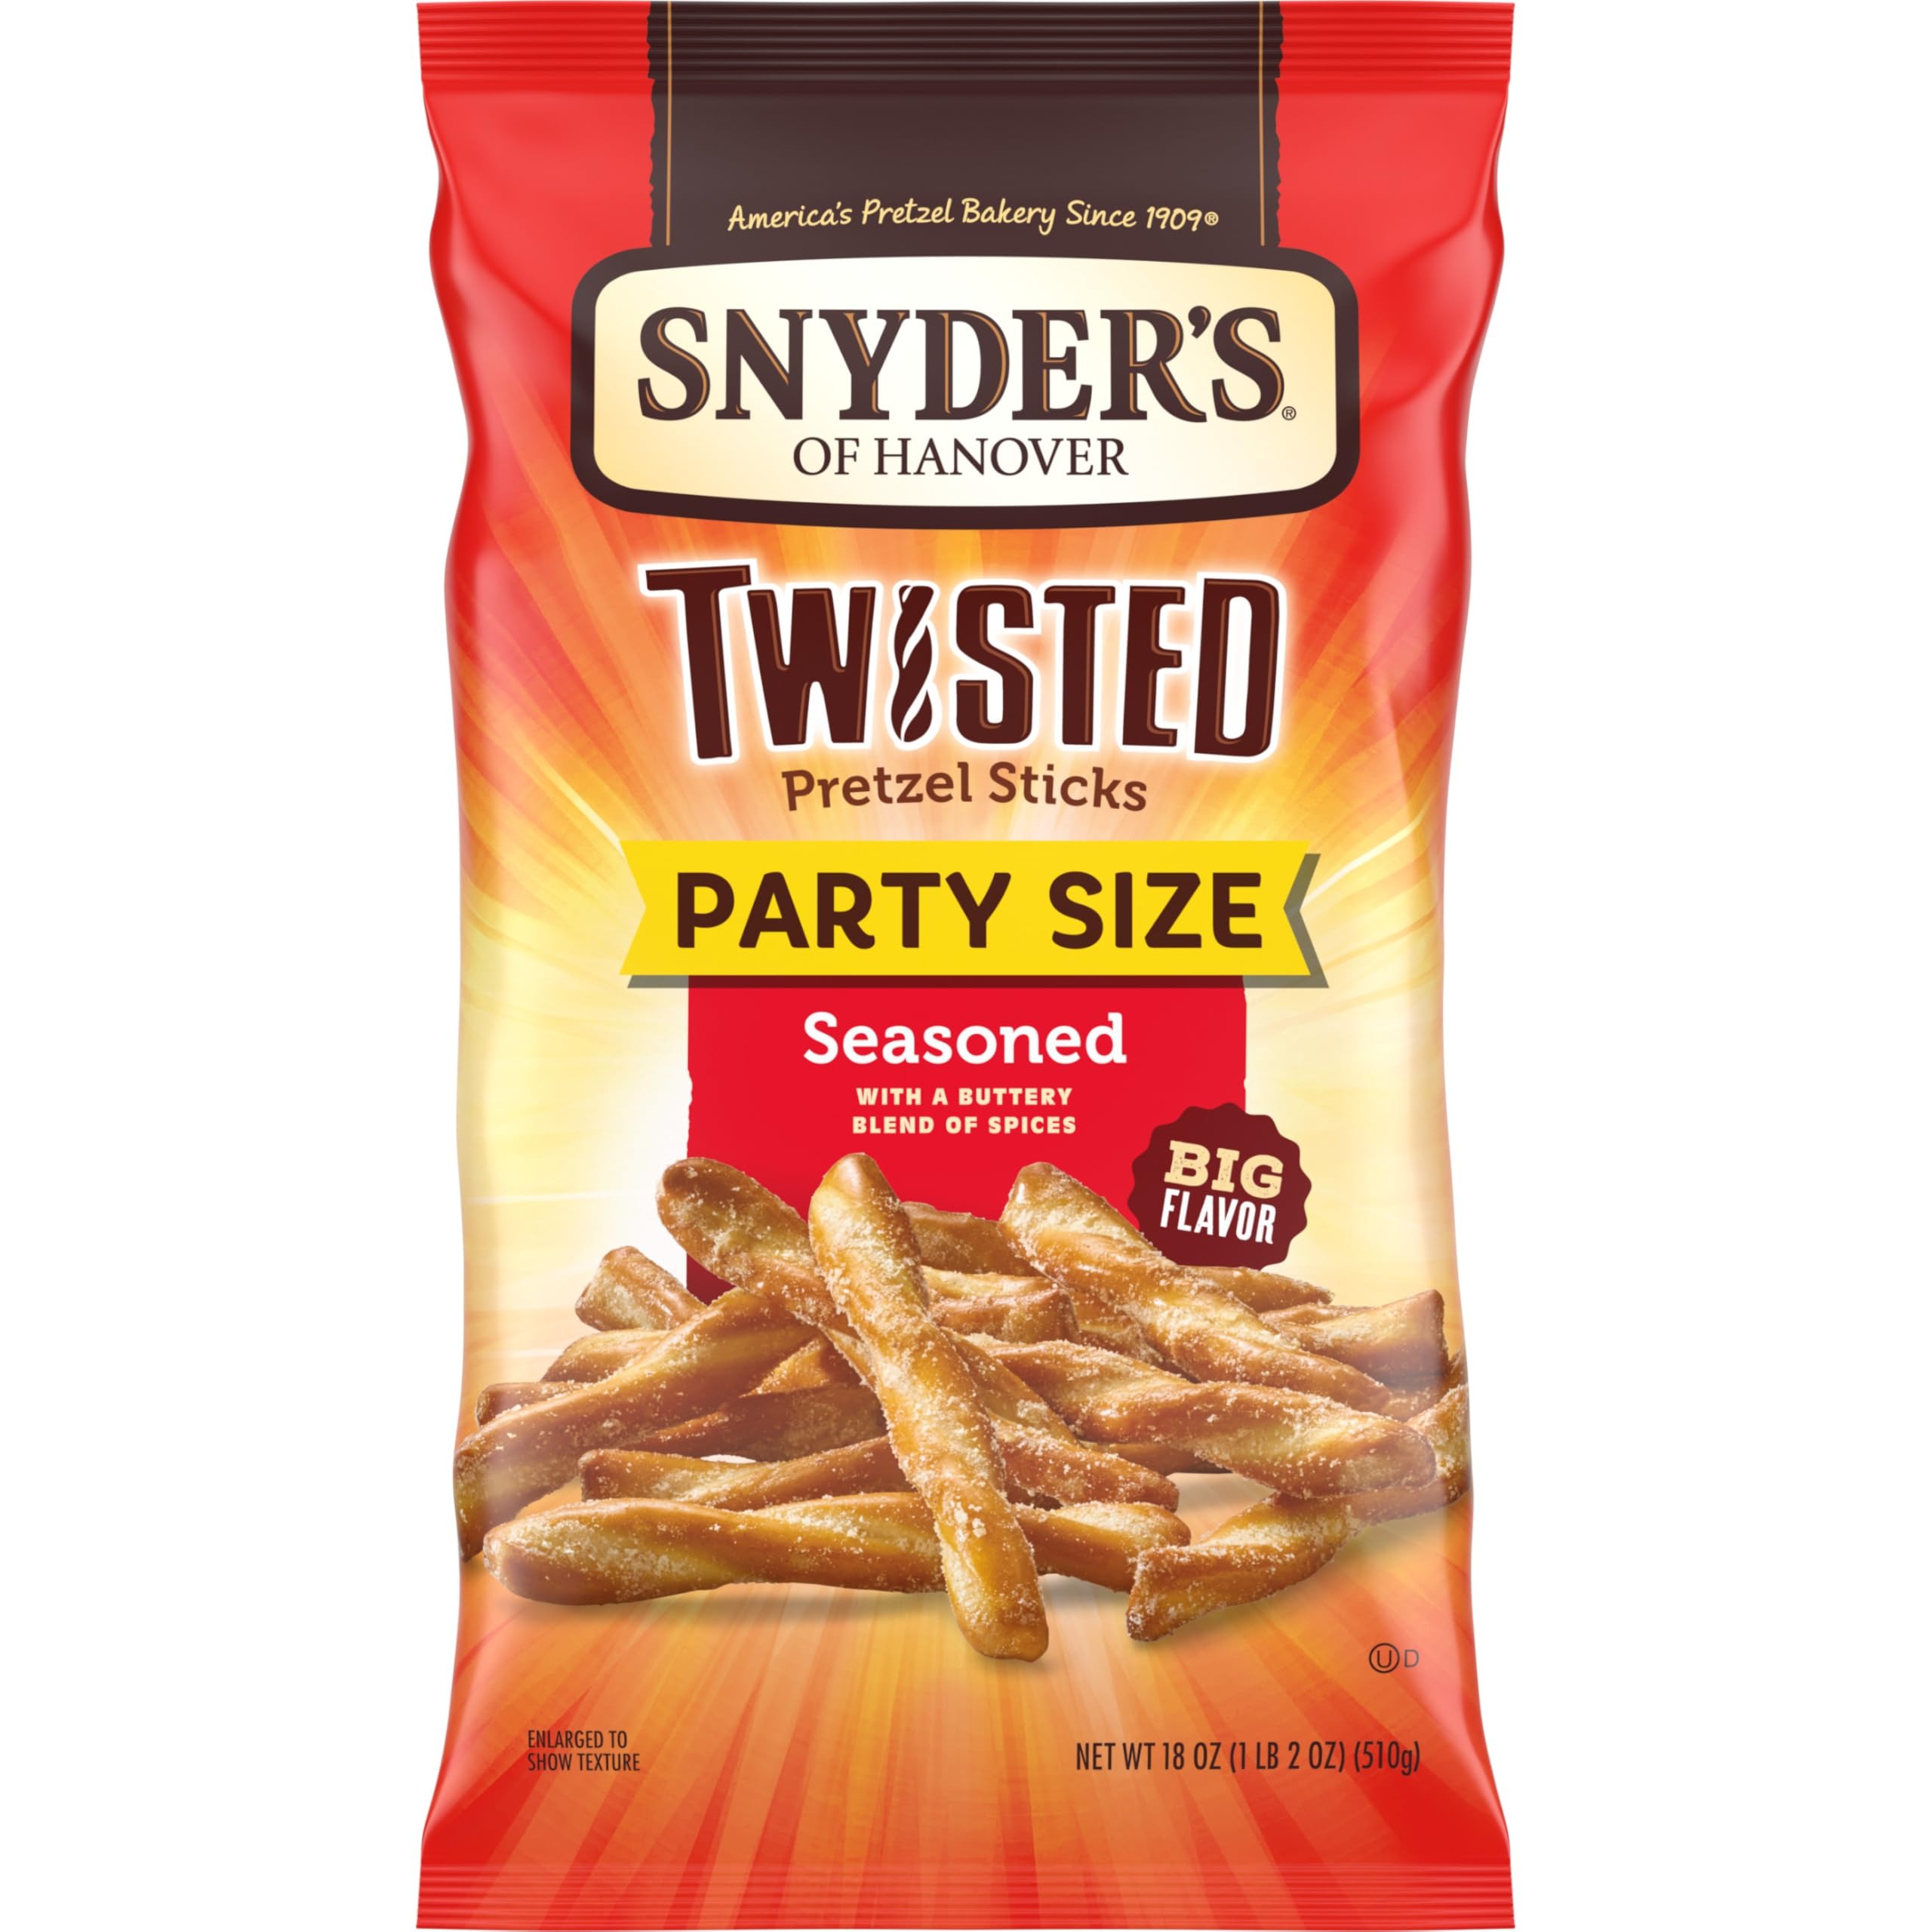
Item Name: Snyder's of Hanover, Seasoned Twisted Pretzel Sticks, 18 Oz Party Size Bag
Bullet Point 1: Flavorful twisted pretzels: generously seasoned with a buttery blend of onion, garlic and pepper, they’ll set your taste buds spinning!
Bullet Point 2: Pretzel sticks: twice-baked twisted pretzel snacks with an airy, crispy crunch
Bullet Point 3: Satisfy your cravings: reach for a Snyder’s pretzel snack with bold flavor and craveable crunch
Bullet Point 4: Anytime snack: Snyder’s twisted seasoned pretzels are a bowl-worthy snack great for sharing or enjoying solo, whether you’re watching TV or taking a midday break
Bullet Point 5: Party size: dig into an 18-ounce bag of Snyder’s of hanover pretzel sticks, america’s favorite pretzel brand
Value: 18.0
Unit: Ounce

Price: 4.79